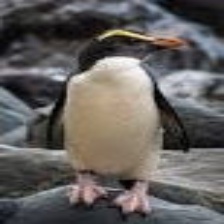
Species: FIORDLAND PENGUIN
Scientific name: EUDYPTES PACHYRHYNCHUS
ImageNet parent category: king_penguin